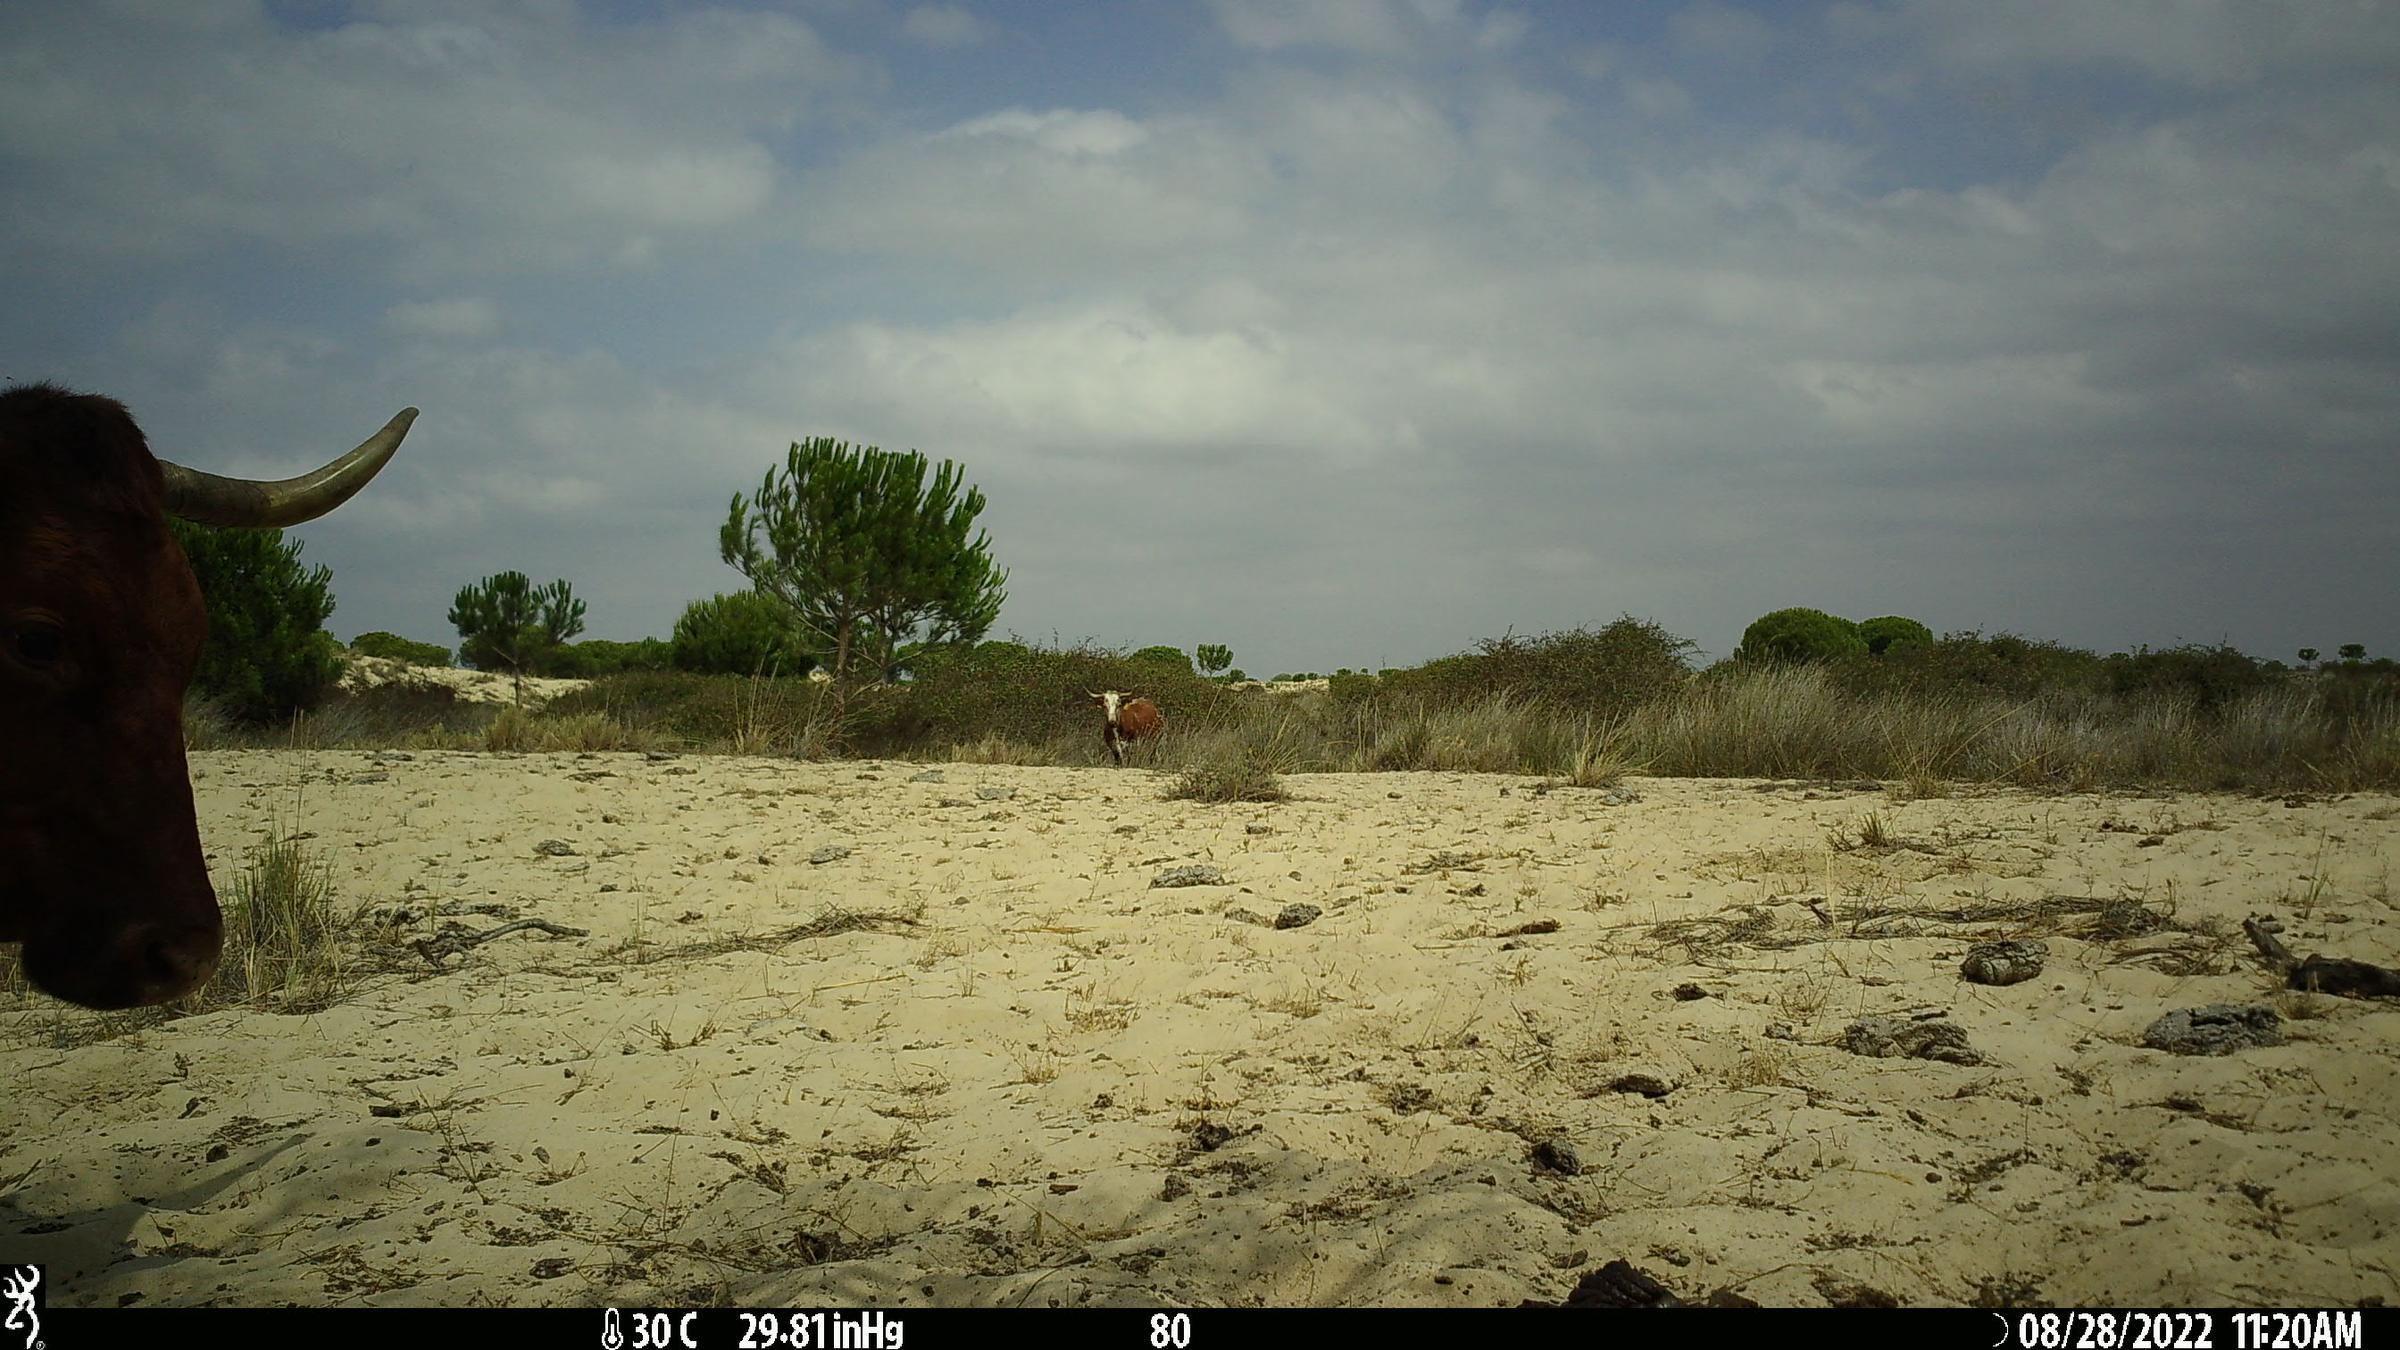
Species: Bos taurus